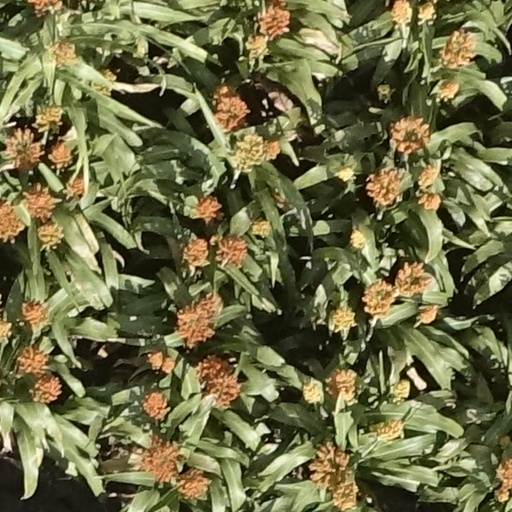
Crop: sorghum